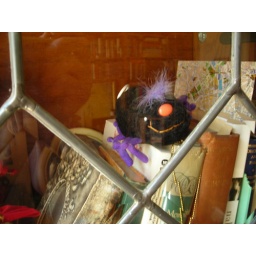
mechanical toy ~ wall of books reflected in glass door